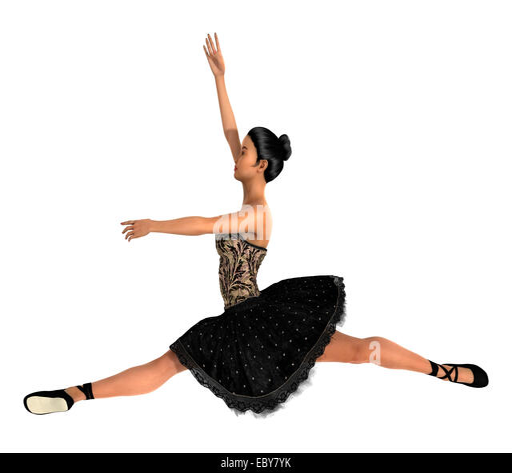
3d digital render of a beautiful female ballet dancer isolated on white background